Tulu people

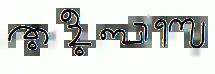
"Tulu Baase" written in Tigalari script

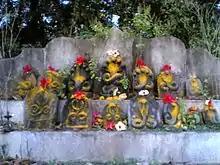
Nagabana: The Nāga deities are worshipped in sacred groves

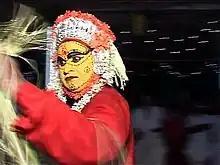
Ritual dance performing the Buta Kola dance in honour of the deities worshipped by Tulu speakers

Tuluvas follow a matrilineal system of inheritance known as Aliyasantana, where inheritance is from uncle to nephew, except for Brahmins, Tulu Gowda, Shettigar caste and Vishwakarmas. It is similar to the "Marumakkathayam" of Kerala. Other distinctive features include the rituals of Yakshagana, Bhuta Kola, Nagaradhane Aati kalenja and Kambala. Bhuta Kola is similar to Theyyam in North Malabar region.